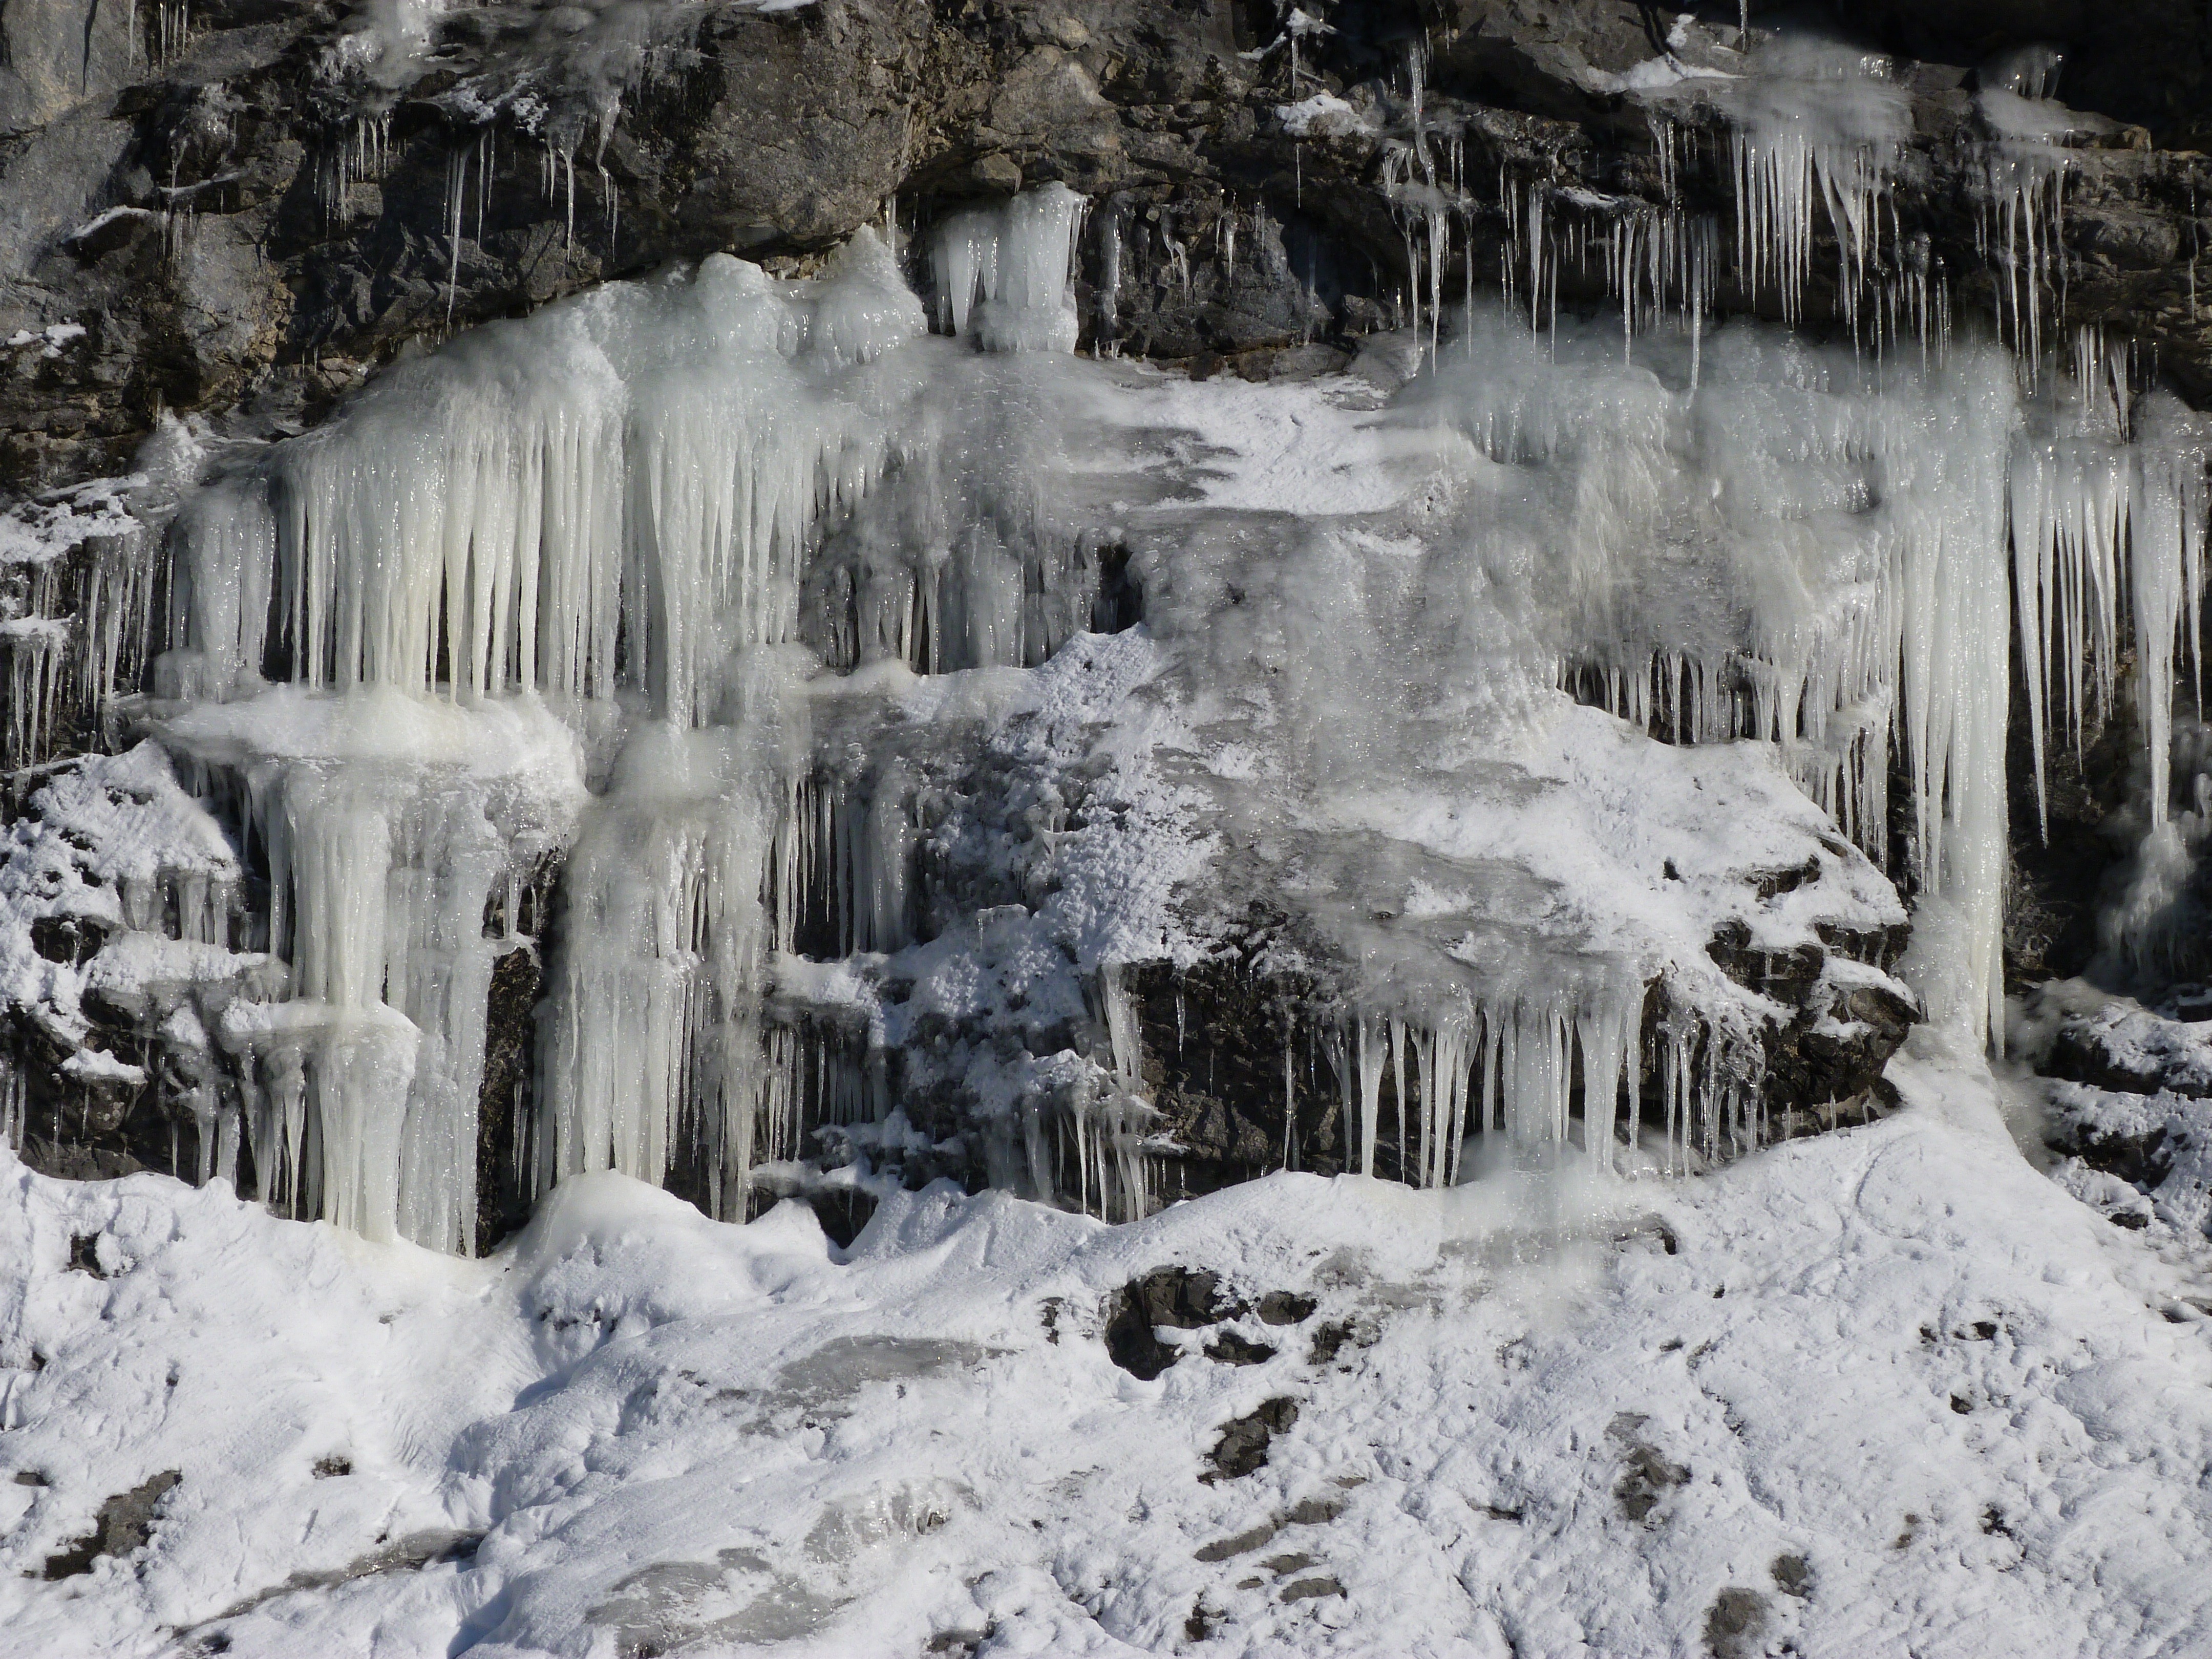
nature, waterfall, snow, cold, winter, formation, ice, season, icicle, water feature, freezing, ice formation, geological phenomenon, ice candles